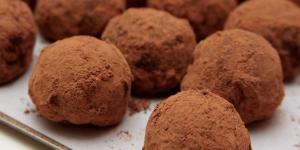
trufas de chocolate con licor